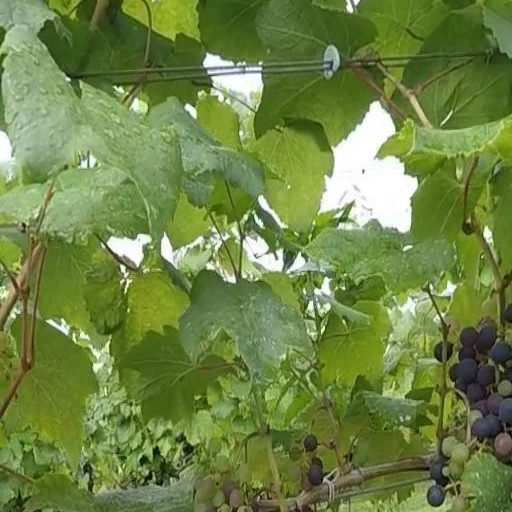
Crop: grape